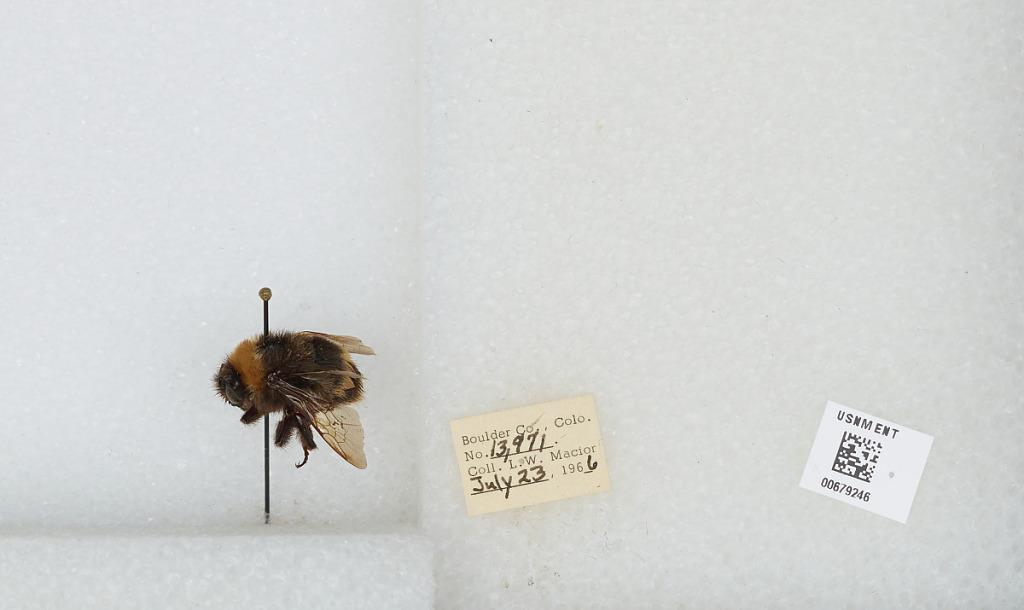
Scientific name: Bombus (Bombus) occidentalis Greene
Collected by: L. Macior
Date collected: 1966-7-23
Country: United States
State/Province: Colorado
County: Boulder
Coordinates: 40.0017, -105.308